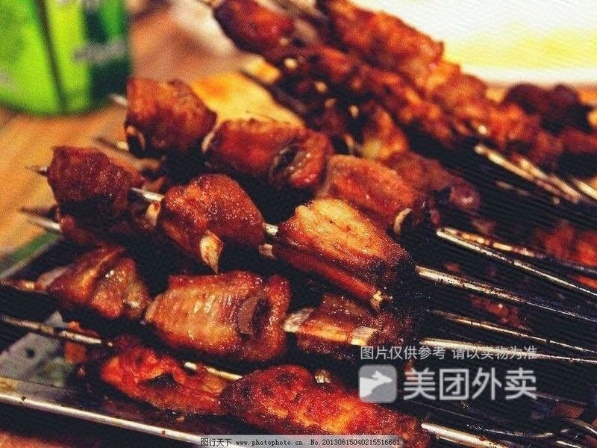
Label: Pork_Ribs